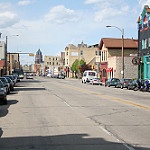
Label: street